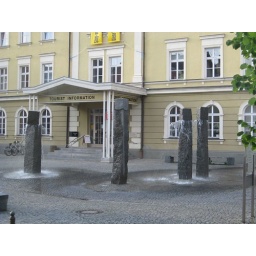
On way home from Neuschwanstein. The top rocks spun in a circle, while water spouted out...it was sehr cool.